Spanish profanity

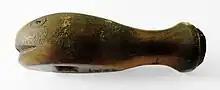
Carved whalebone whistle

In Mexico it refers to the penis; "Te voy a meter la verga" means "I'm going to insert my penis in you"; referring to somebody else, "Le metió la verga" or "se la metió" means "he fucked her/him" which may be the literal meaning, or more likely, it means that in a business, he got away with what he wanted for little money. It also have another meanings and derivative terms, for example: "Soy la verga" ("I am the best one"); "Me fué de la verga" (roughly "something bad happened to me"); "Me vale verga" ("I don't care"); "Vergueé" ("I ruined it", "I failed"); "Me verguearon" ("They defeated me"); "Me pusieron una verguiza" ("They scolded me", "They beat me"); "Vergón" ("cocky", "cool", "sexy"); "Está de la verga" ("That's ugly/bad" but also "That's very cool", "That's awesome") etc.